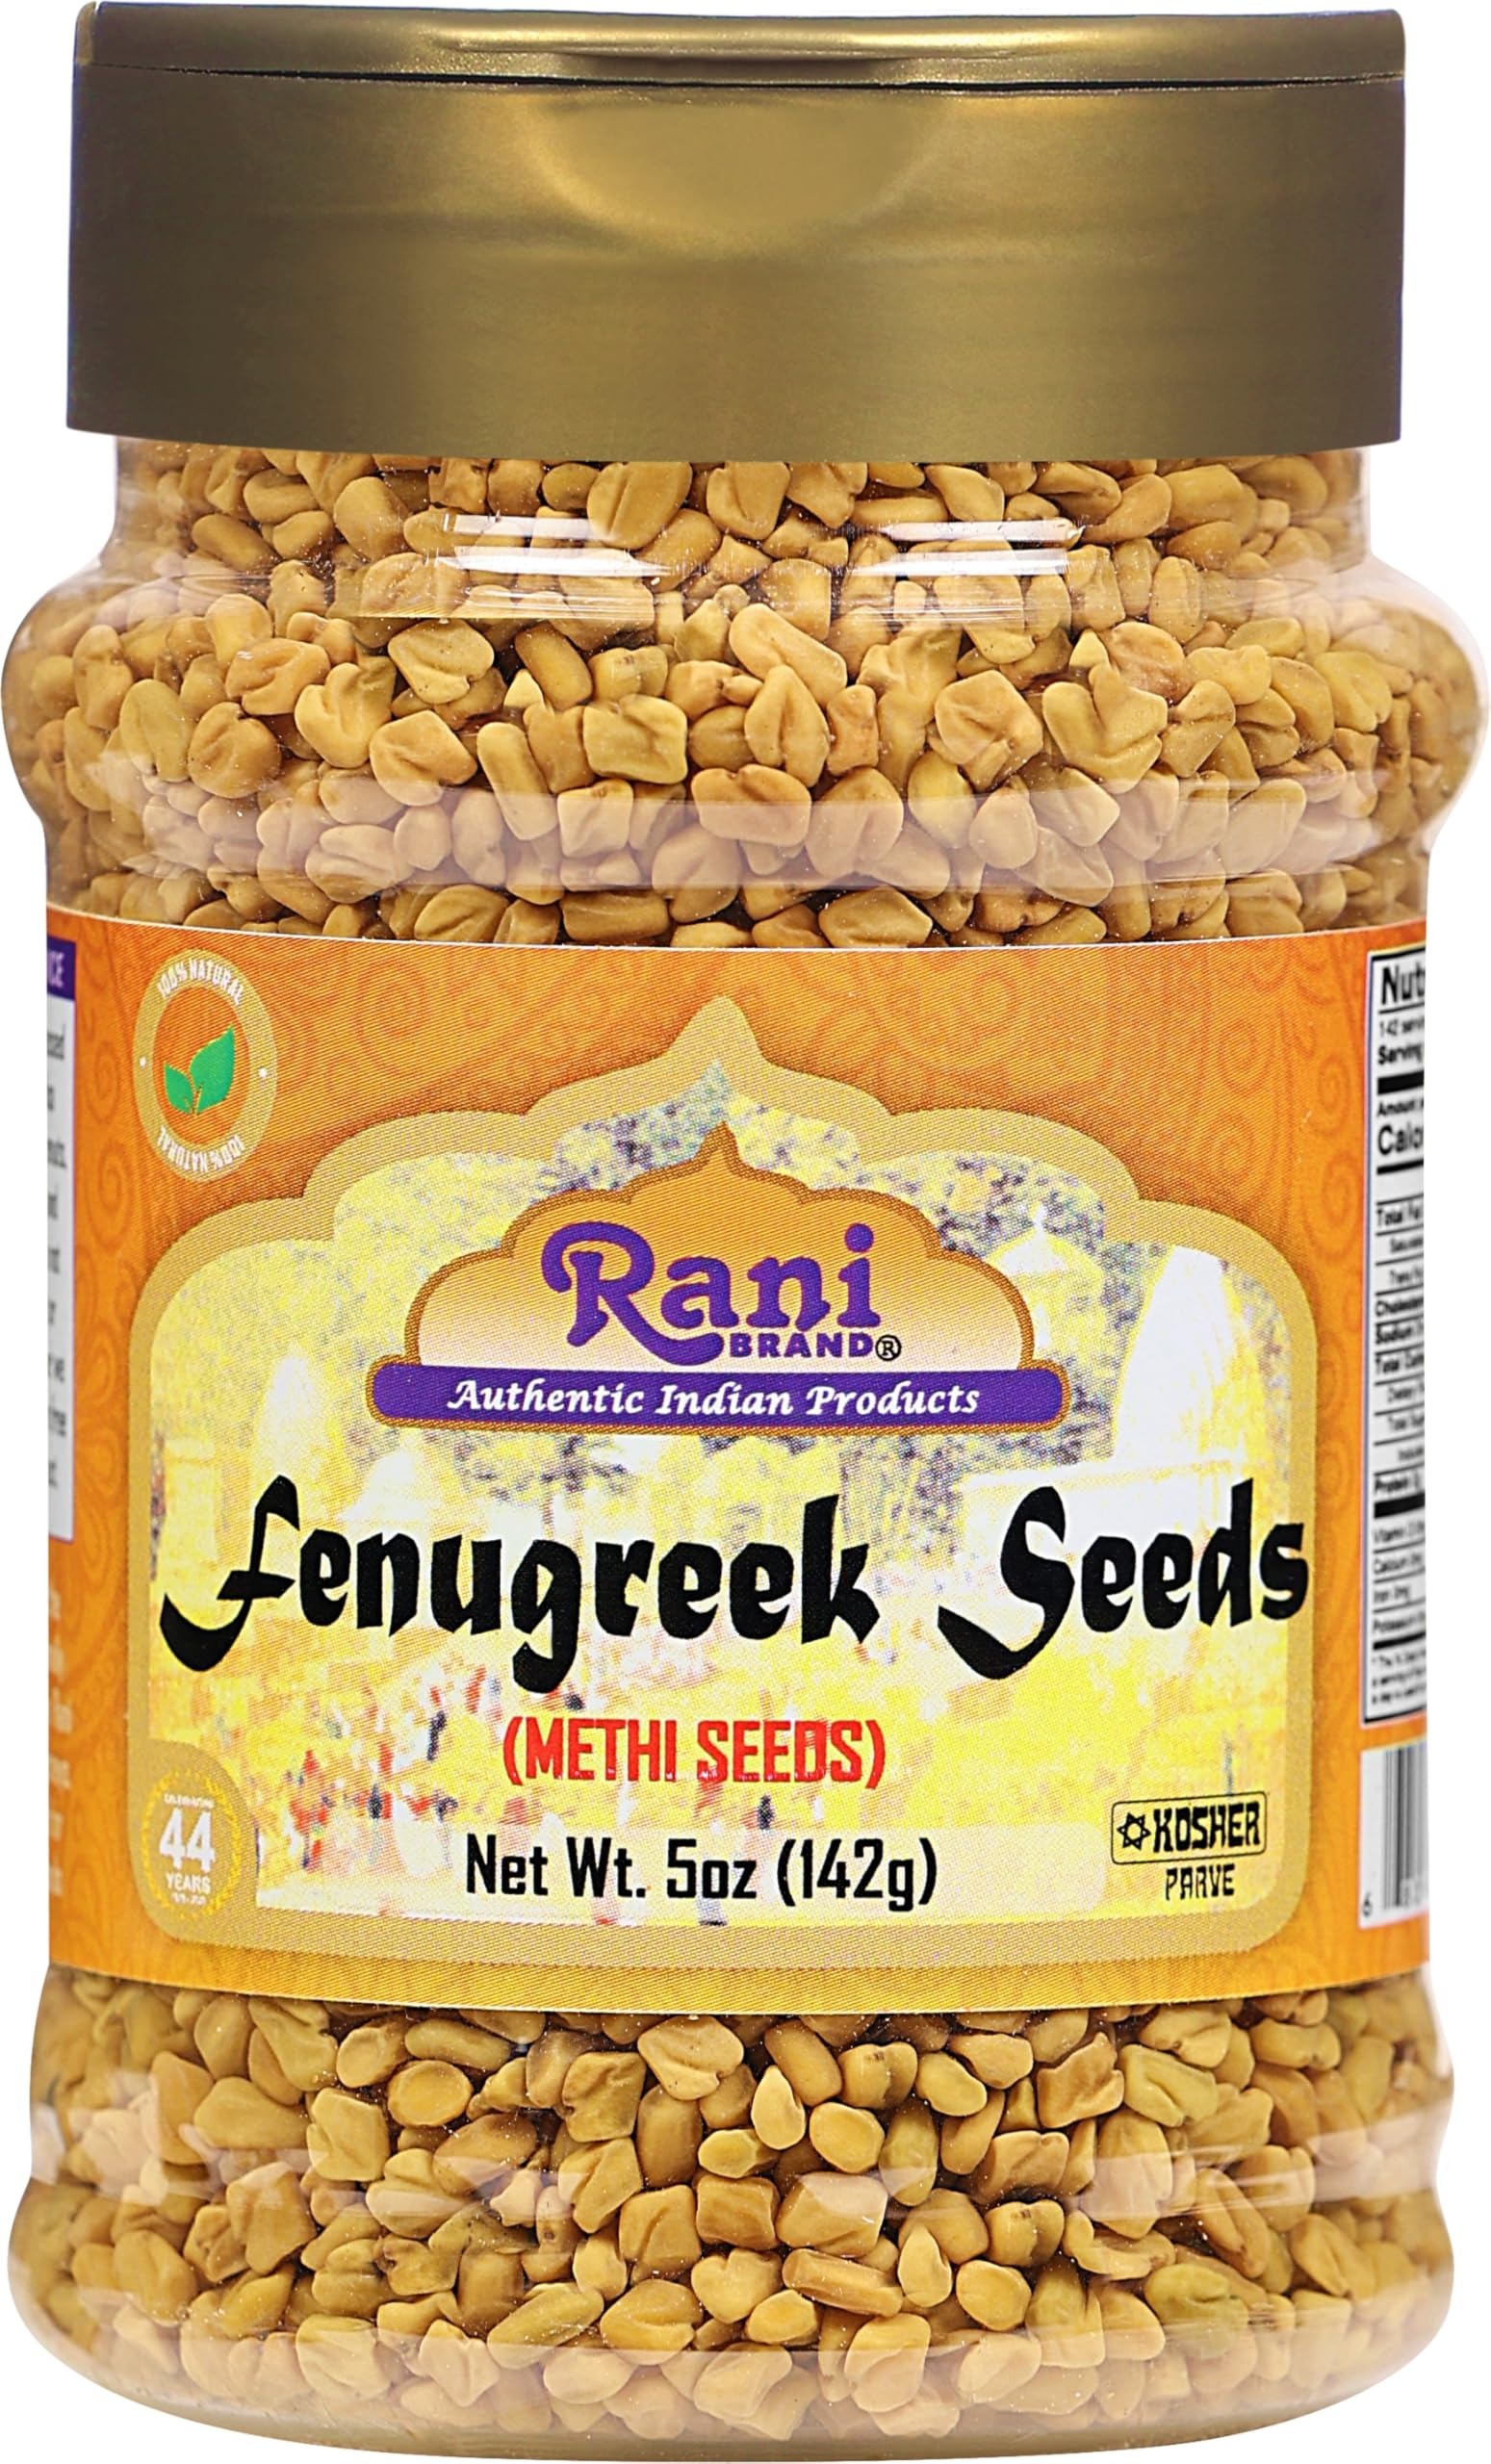
Item Name: Rani Fenugreek (Methi) Seeds Whole 5oz (141g) PET Jar, Trigonella foenum graecum ~ All Natural | Vegan | Gluten Friendly | Non-GMO | Indian Origin, used in cooking & Ayurvedic spice
Bullet Point 1: You'll LOVE ❤️ our Fenugreek Seeds by Rani Brand--Here's Why:
Bullet Point 2: 🌿 Packed in the USA, 100% Natural, Non-GMO, No Preservatives, Vegan, Gluten Friendly, PREMIUM Gourmet Food Grade Spice.
Bullet Point 3: 🌿 Packed in a no barrier Plastic Jar, let us tell you how important that is when using high quality Indian Spices!
Bullet Point 4: 🌿 Rani is a USA based company selling spices for over 40 years, buy with confidence!
Bullet Point 5: 🌿 Net Wt. 5oz (141g), Authentic Indian Product, Product of India, Alternative Name (Indian) Methi Seeds
Product Description: <b>Fenugreek</b> is Native to the eastern Mediterranean and is cultivated widely in India, Morocco, France and Argentina. Fenugreek is a favorite spice in South India and Sri Lanka, where it is not limited to curries, but may also be found in chutneys, lentil dishes, pickles, and vegetables. The strong aromatic aroma of fenugreek is similar to that of celery and is a dominate ingredient in curry powders.
Value: 5.0
Unit: Ounce

Price: 7.99